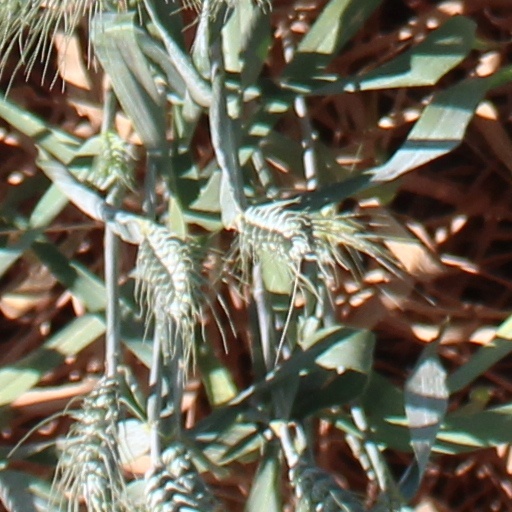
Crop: wheat